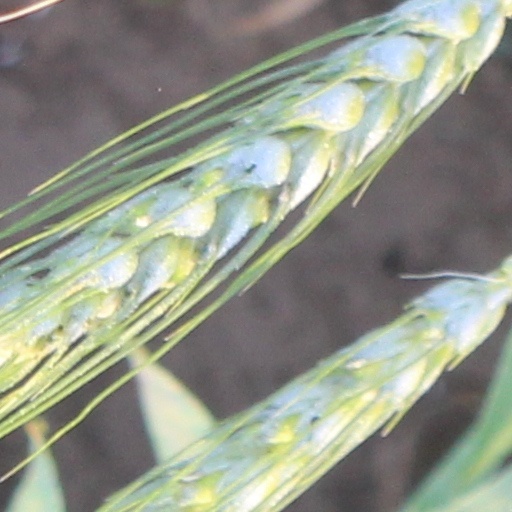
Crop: wheat